Shantisagar

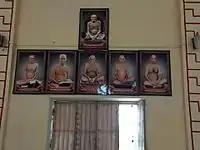
Acharyas of the Shantisagar parampara, Virasagar, Shivsagar, Dharmsagar, Ajitsagar, Vardhmansagar, Posters at Paporaji

He was the first Digambar Jain monk in the 20th Century to wander throughout India. The wandering of a digamber monk is termed "Vihara" an old sramanic term. Padmanabh Jaini writes: